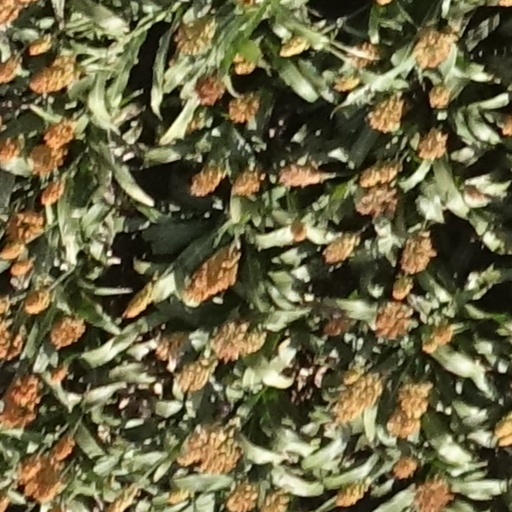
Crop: sorghum